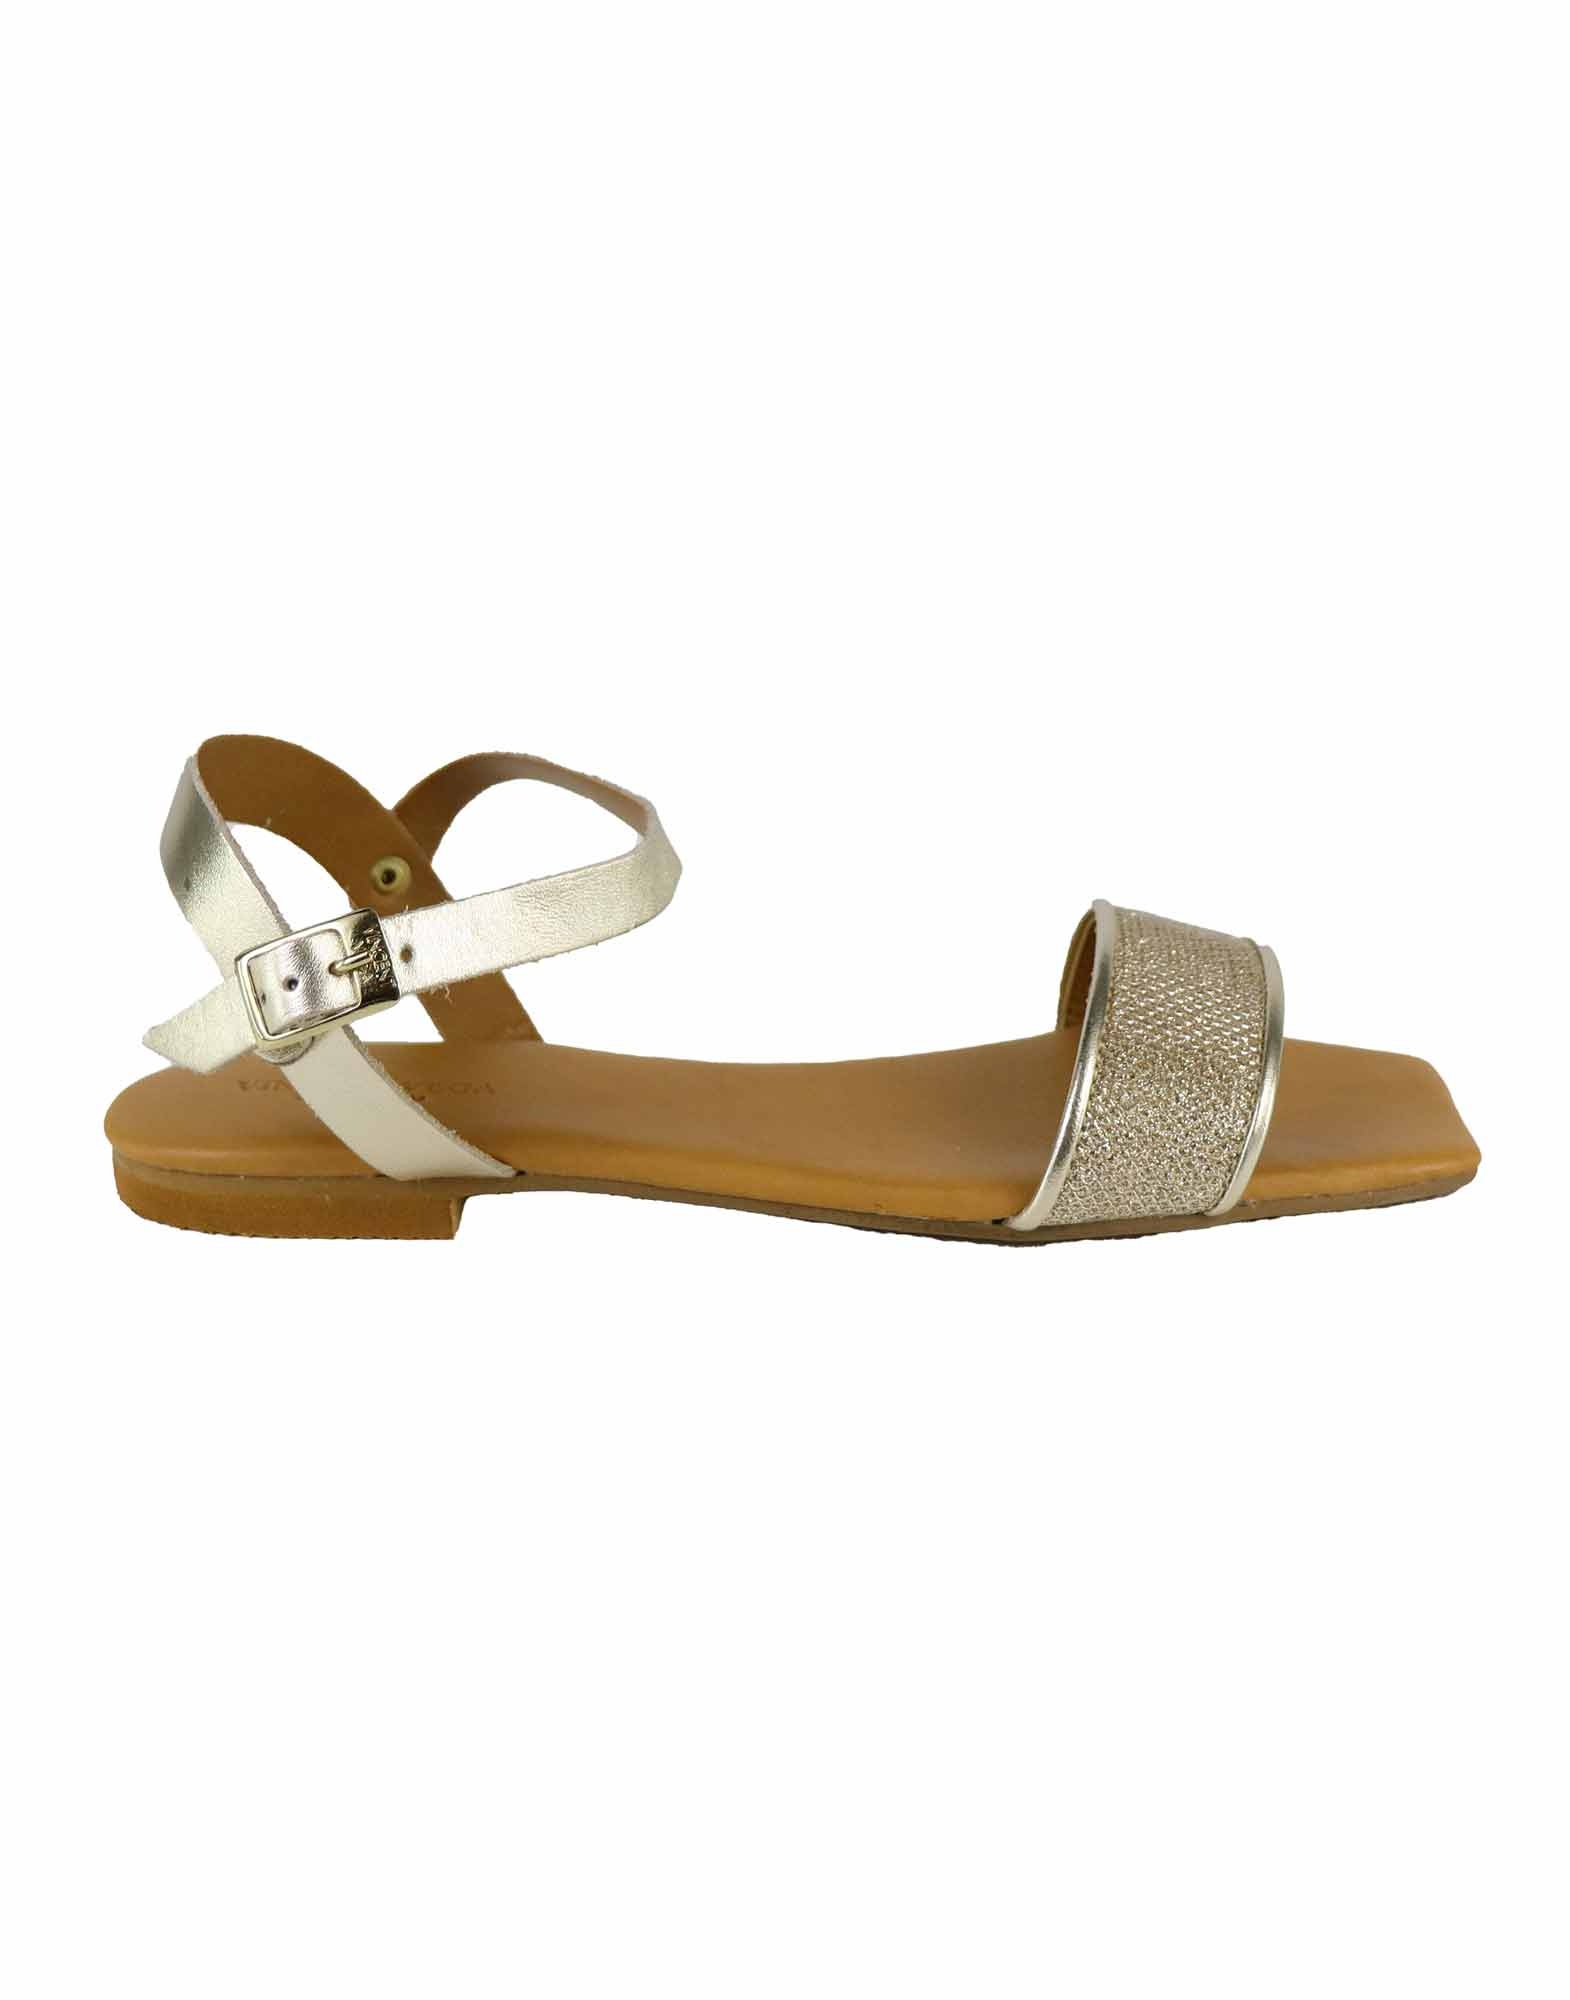
SANDALO PLATINO
Sandalo bambina VINCENT VEGA color platino con fascia sul davanti in swarovski, chiusura regolabile con ganci in argento, suola in cuoio.
Brand: FEDELEMODE
Category: Apparel & Accessories > Shoes > Baby & Toddler Shoes